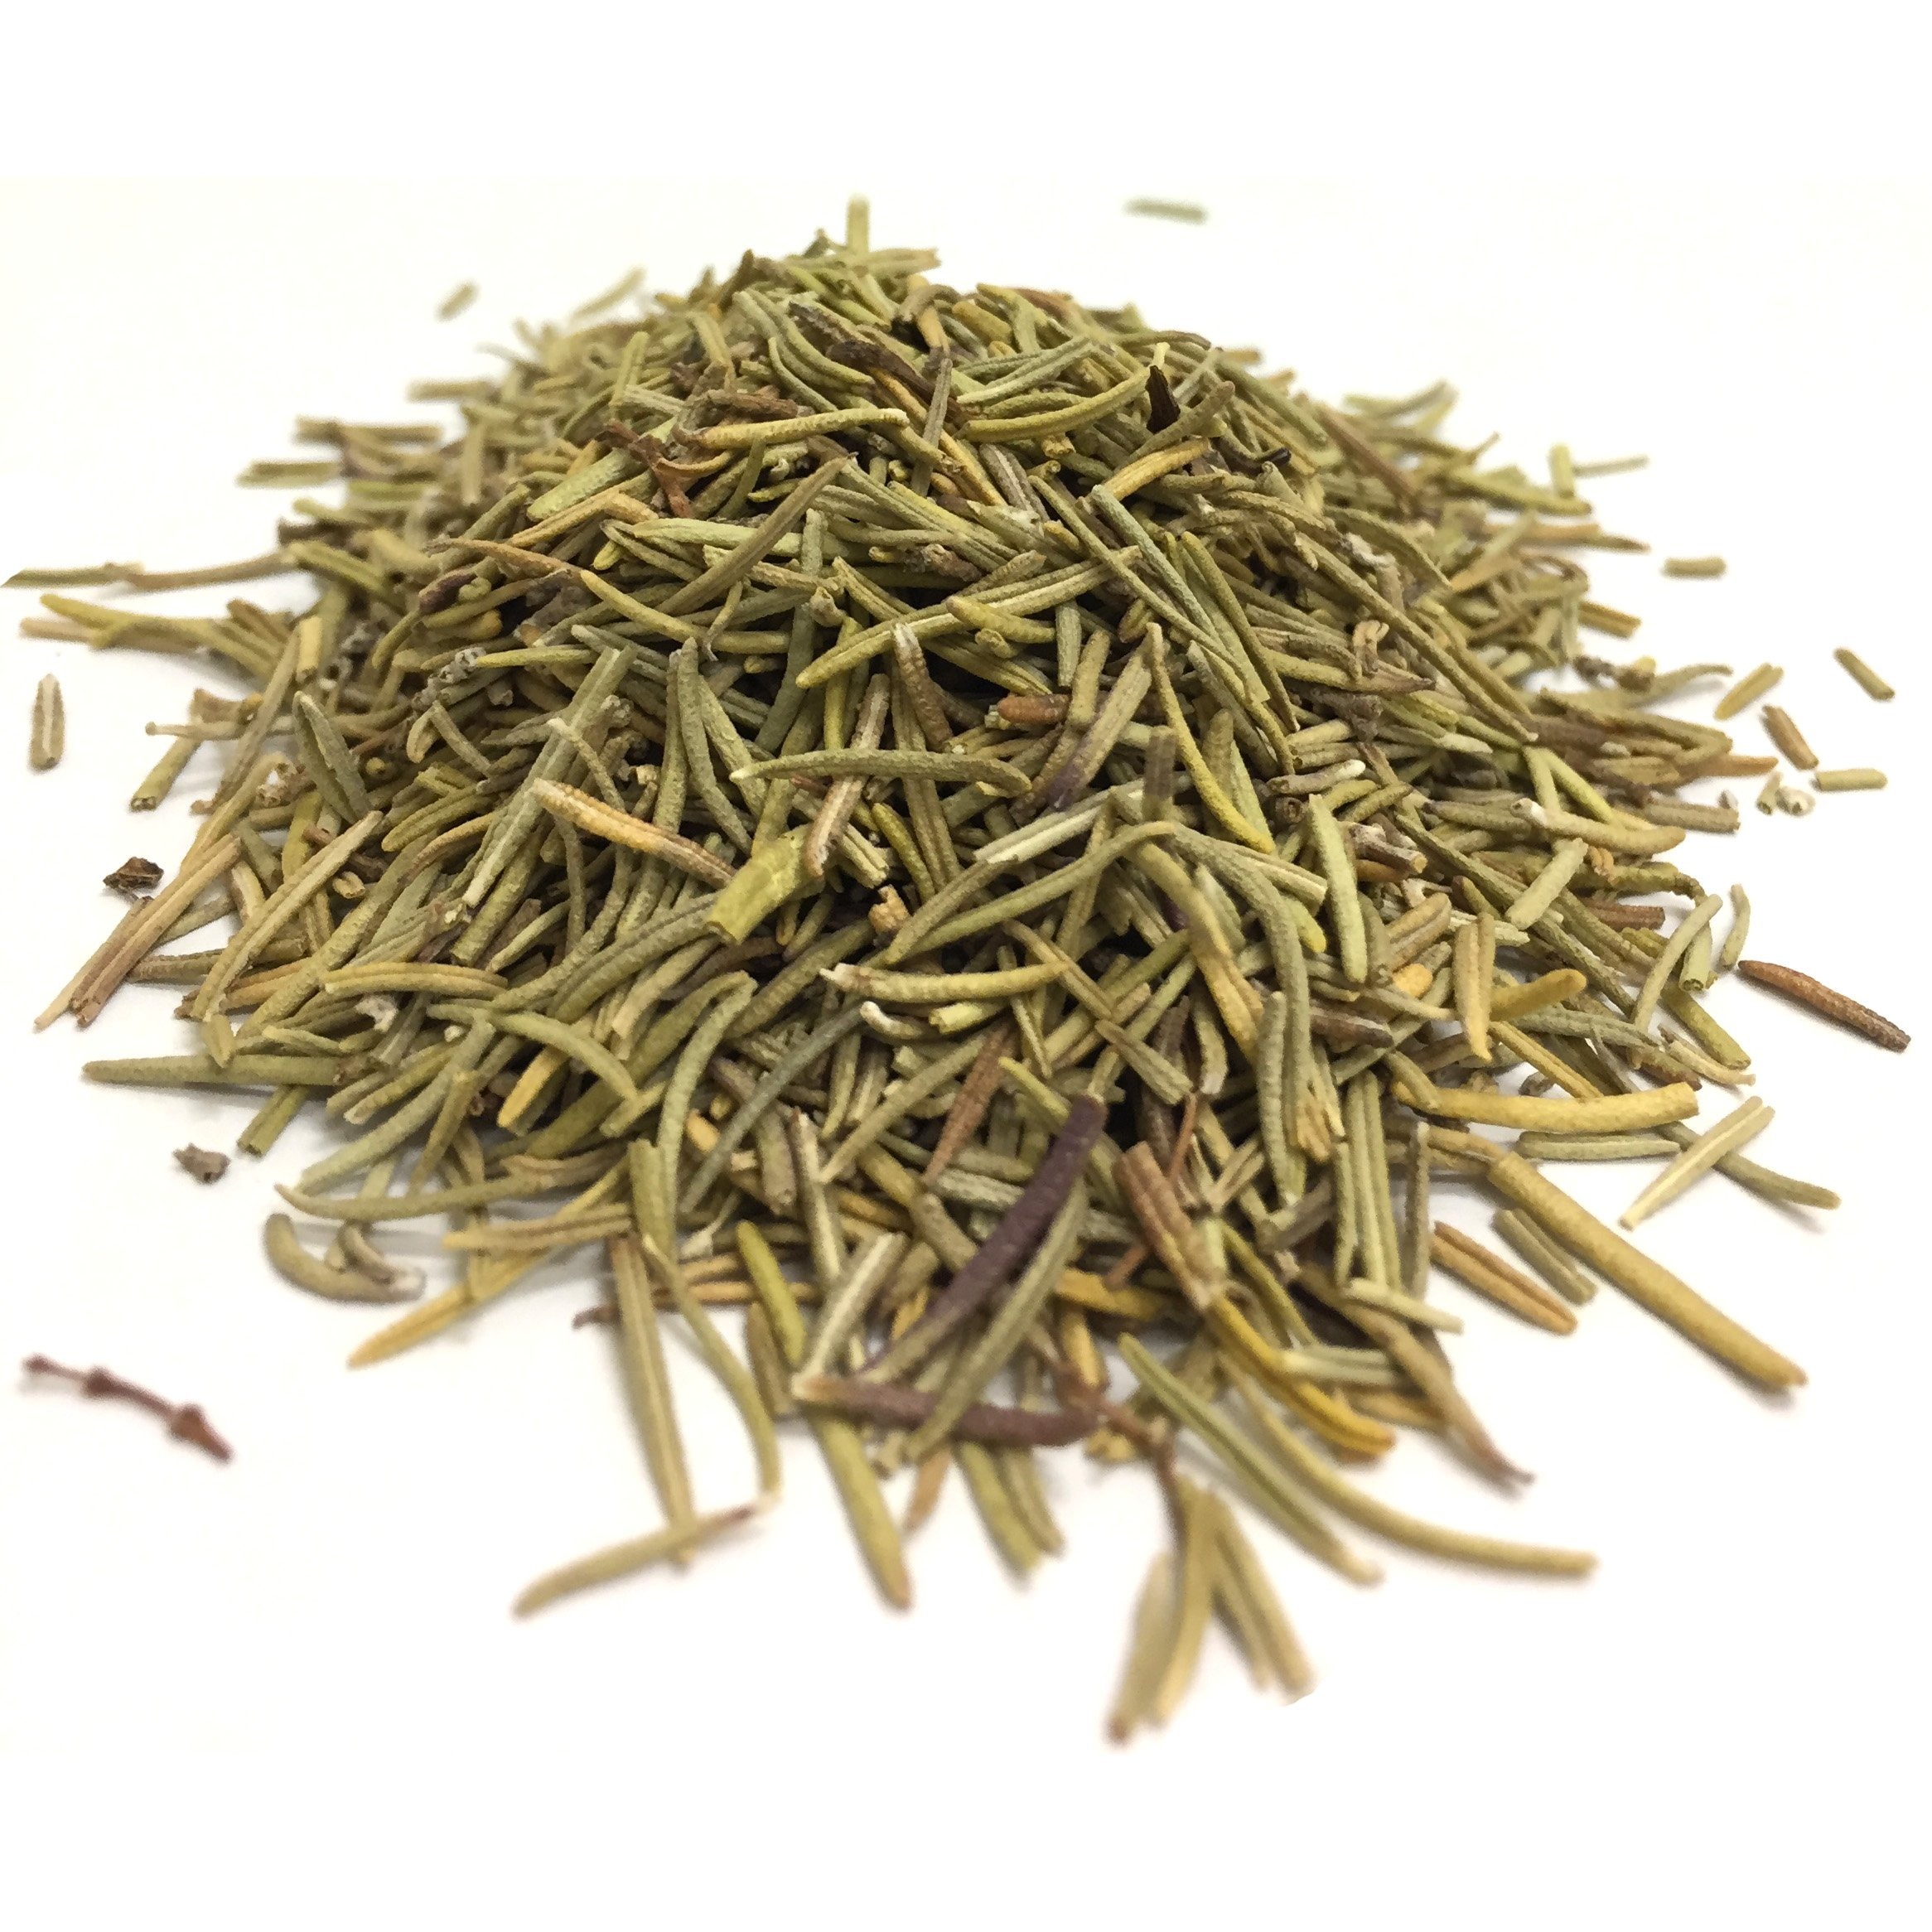
Item Name: Best Botanicals Rosemary Leaf Whole 8 oz. (Organic)
Value: 8.0
Unit: Ounce

Price: 14.5